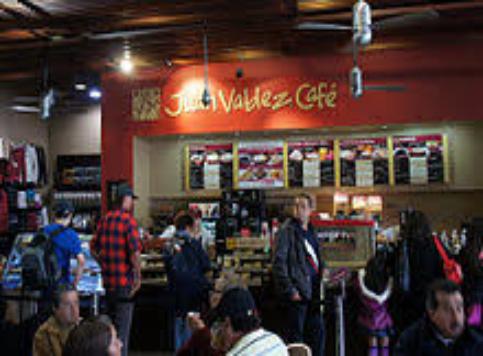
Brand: Juan Valdez Cafe
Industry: Food